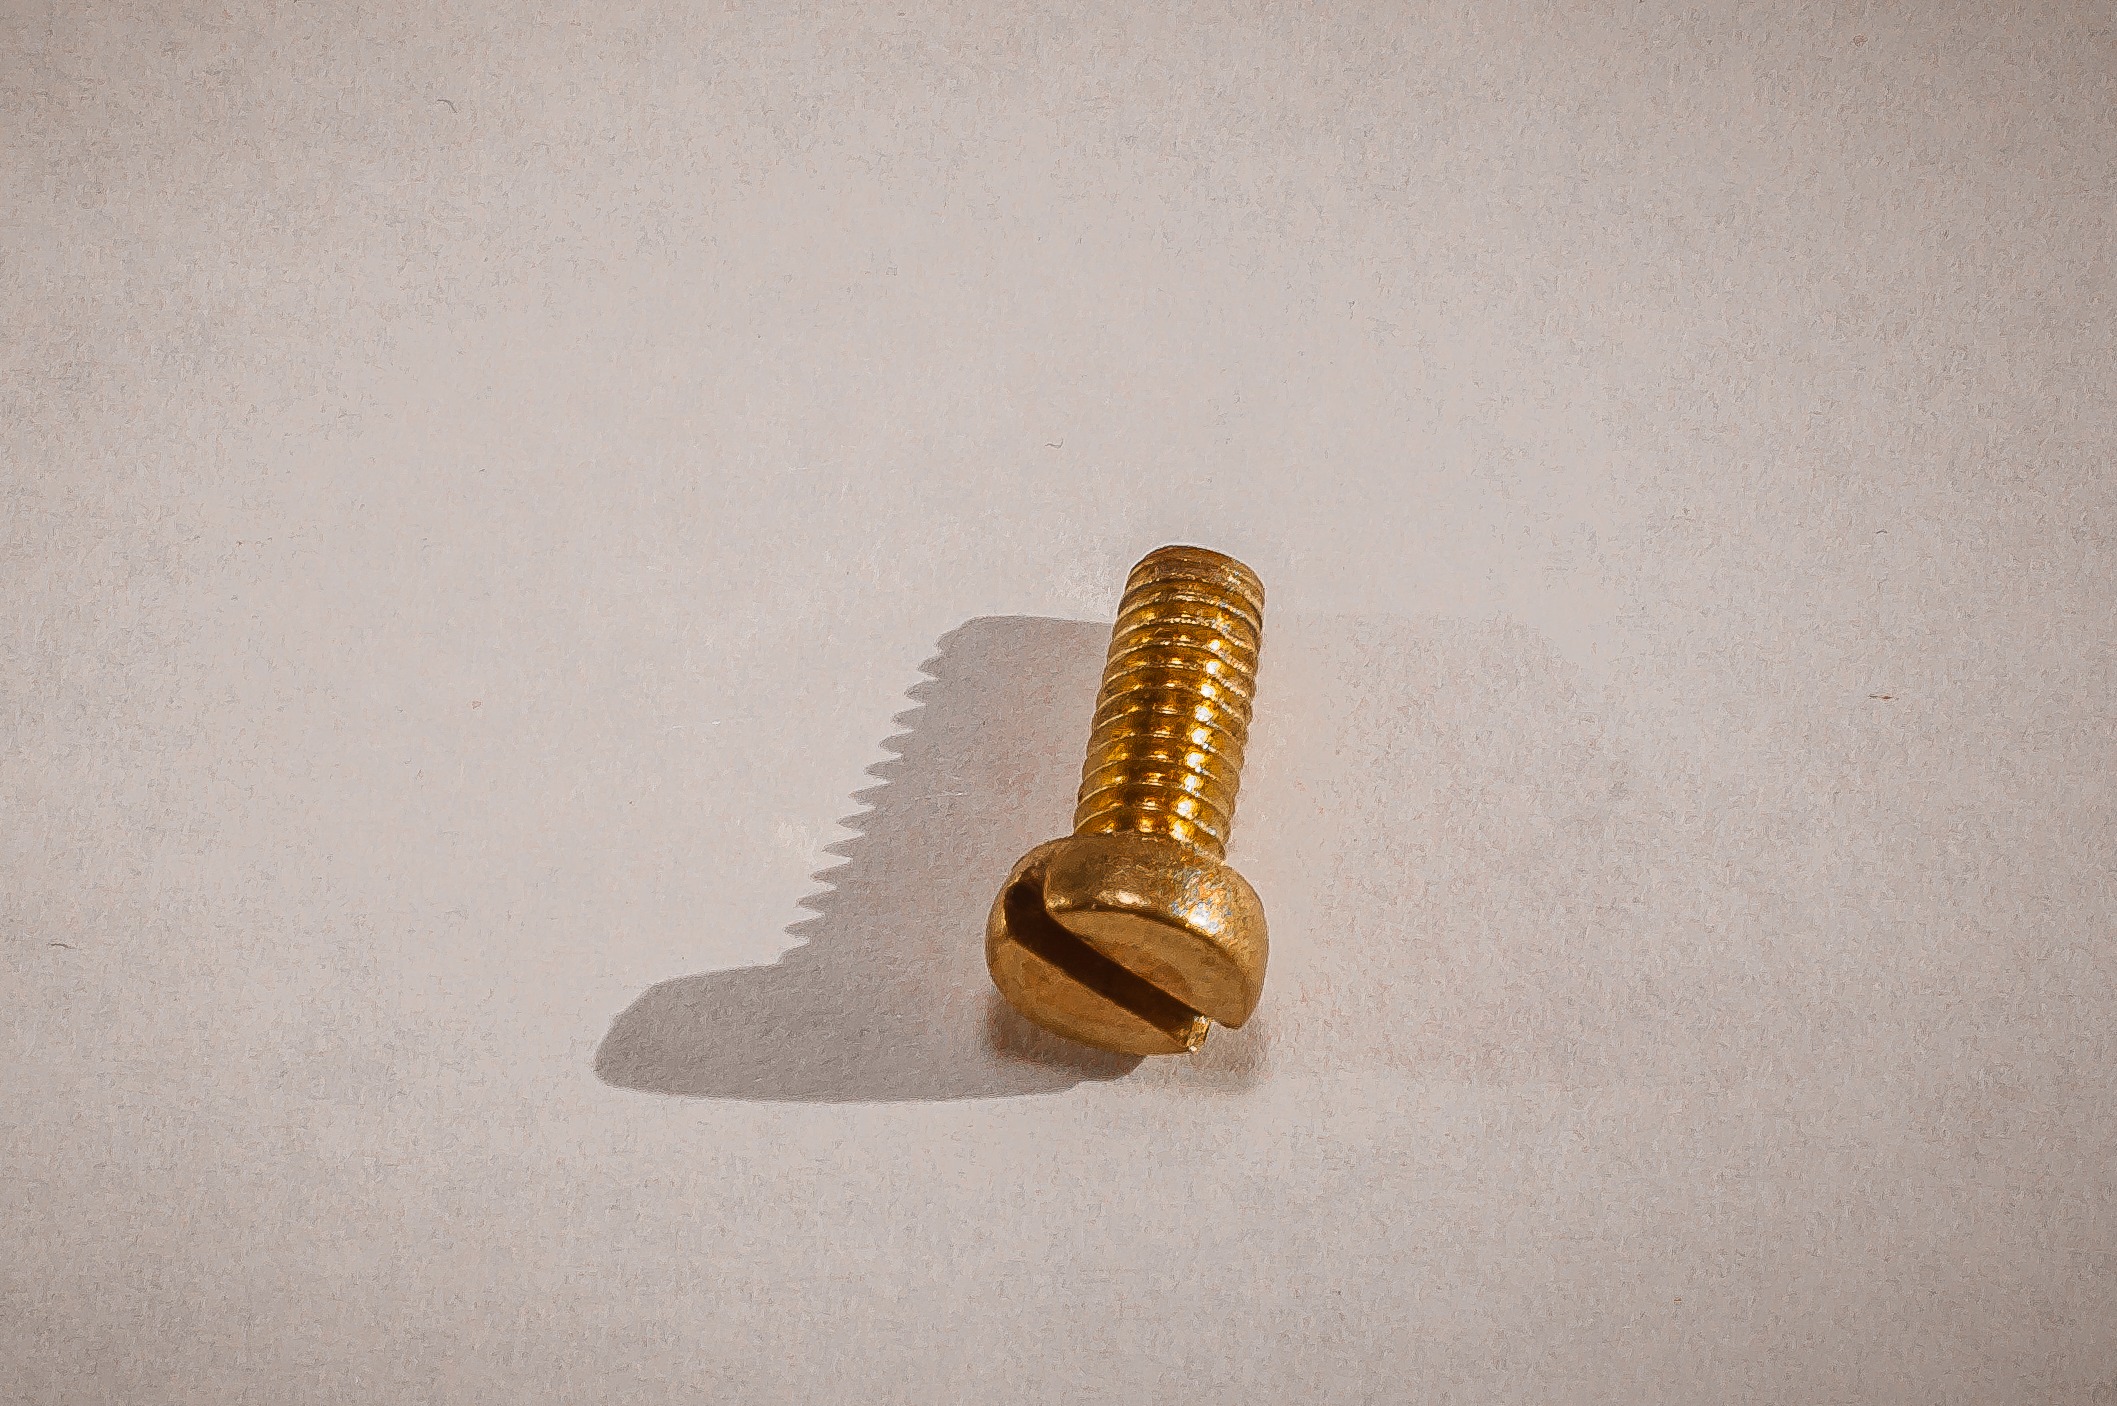
hand, metal, material, screw, brass, shape, gun accessory